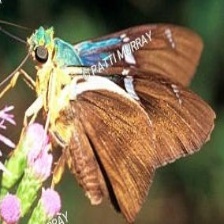
Species: TWO BARRED FLASHER